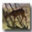
Label: deer